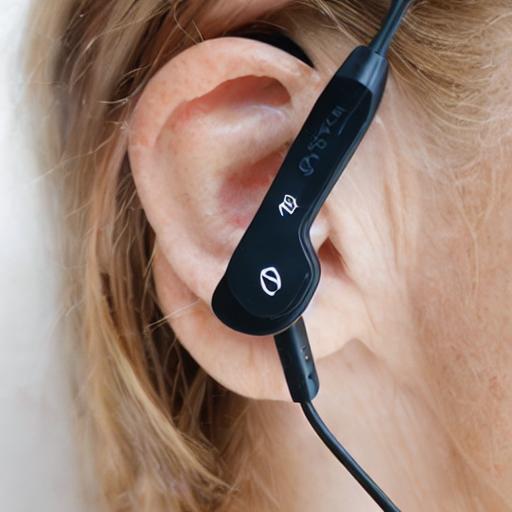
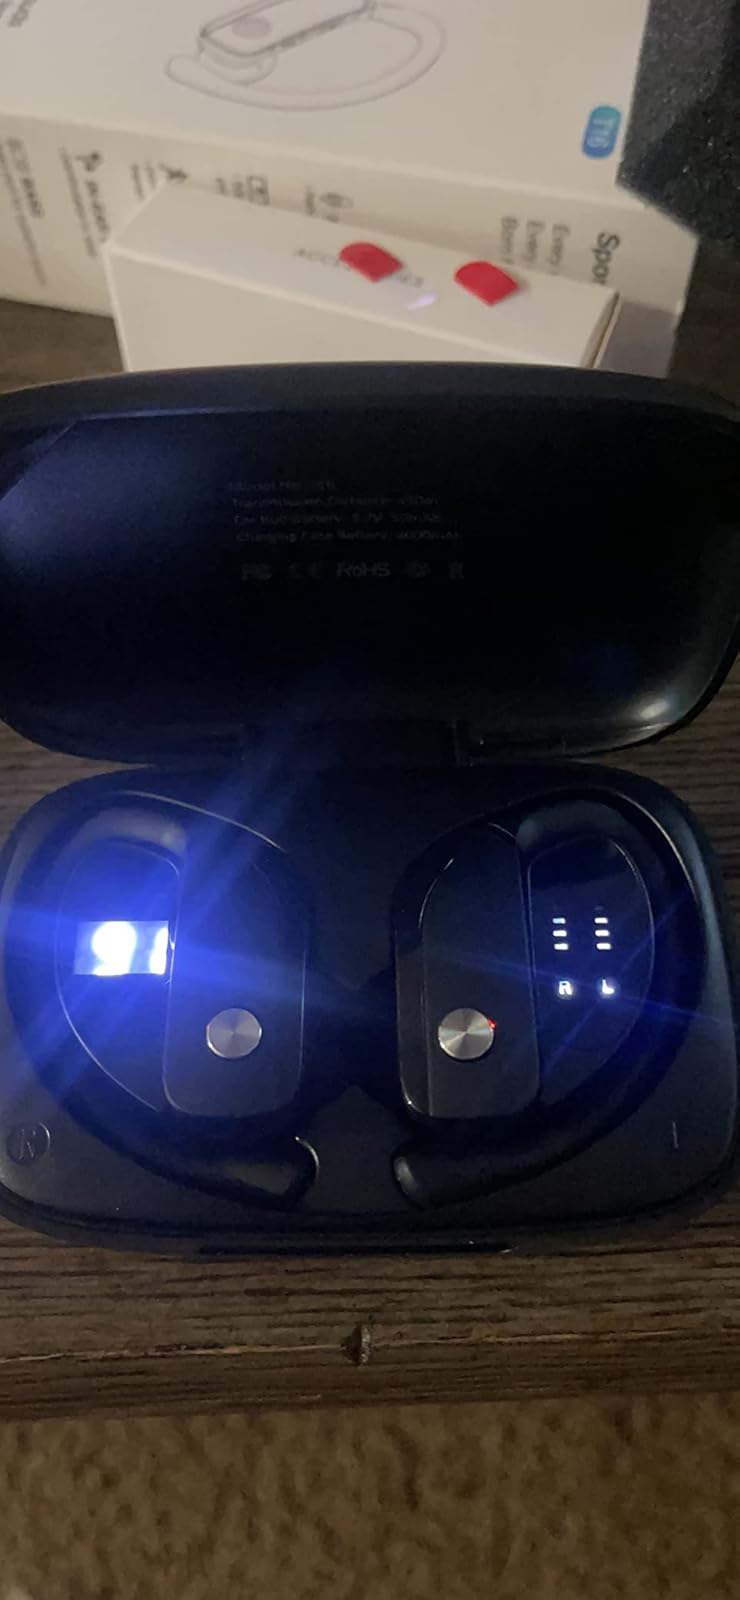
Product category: earbuds
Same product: no